Midwestern United States

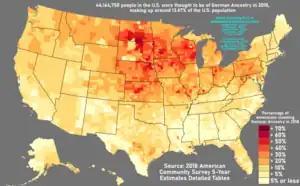
Distribution of Americans claiming German Ancestry by county in 2018

During the mid-19th century, the region got its first railroads, and the railroad junction in Chicago became the world's largest. During the century, Chicago became the nation's railroad center. By 1910, over 20 railroads operated passenger service out of six different downtown terminals. Even today, a century after Henry Ford, six Class I railroads (Union Pacific, BNSF, Norfolk Southern, CSX, Canadian National, and Canadian Pacific) meet in Chicago.